Cy Girls (video game)

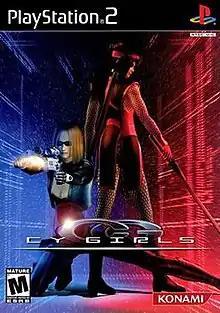
North American cover art

Cy Girls, known as COOL GIRL in Japan, is a 2004 action-adventure video game developed and published by Konami for the PlayStation 2. The game is based on the Cy Girls action figure franchise by Takara Tomy. It focuses on agents Ice and Aska as they embark on secret missions.